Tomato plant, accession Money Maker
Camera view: tilt-top (135 deg); turntable rotation: 300 degrees
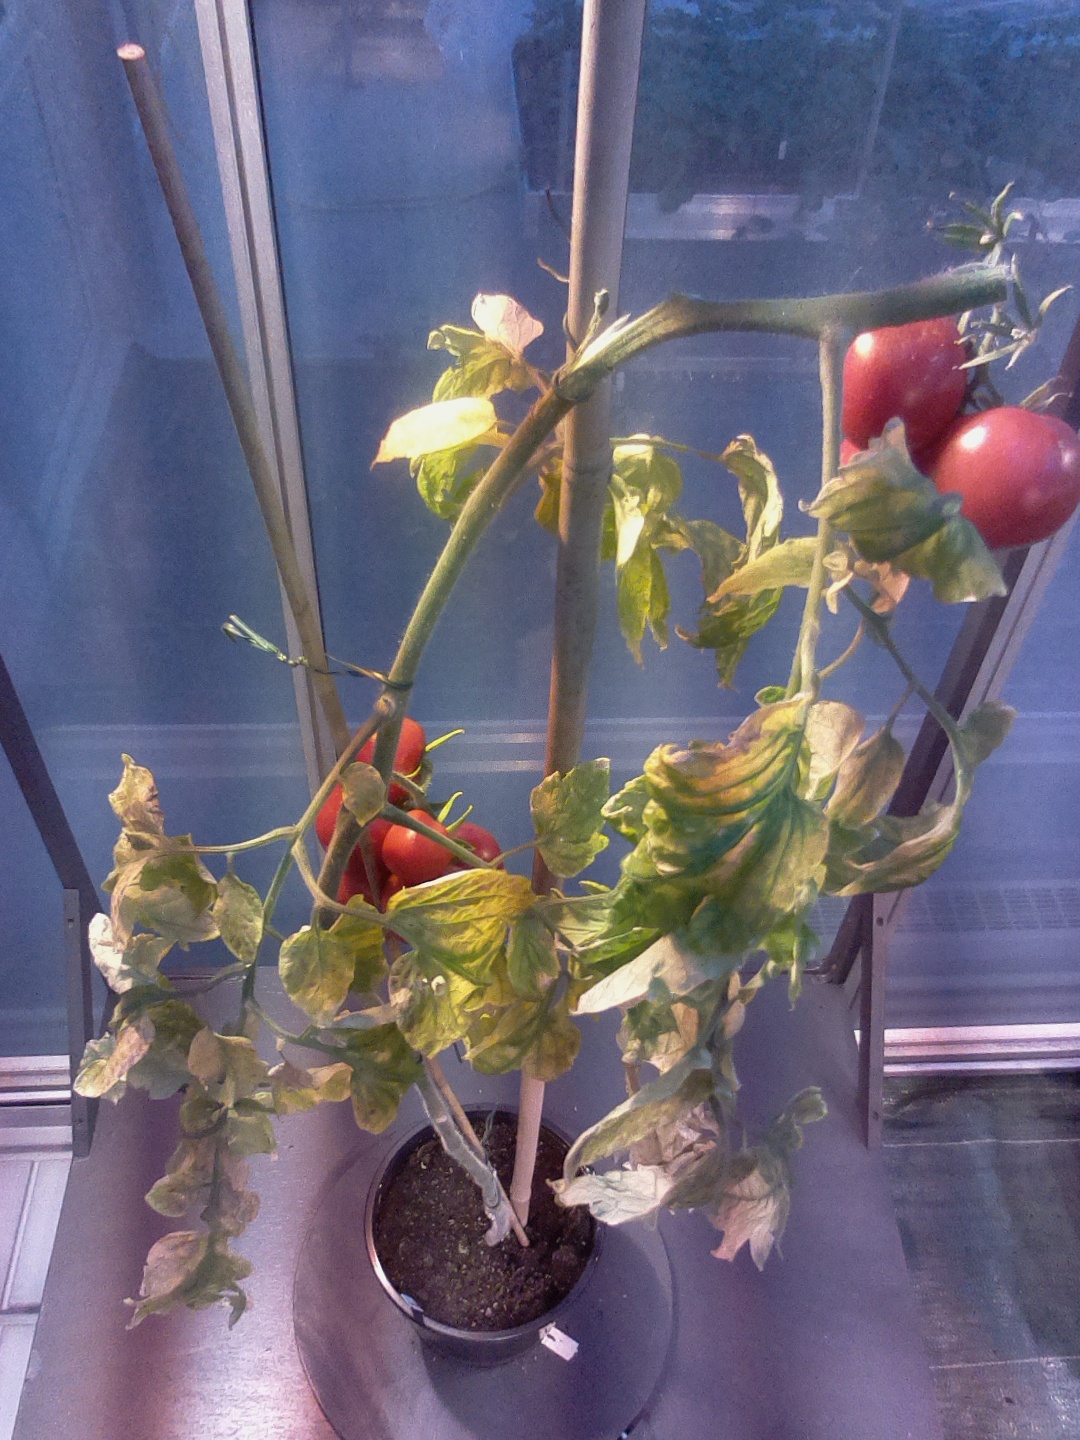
BBCH growth stage 89: 90%-100% of fruits show typical fully ripe color